Seafield, Edinburgh

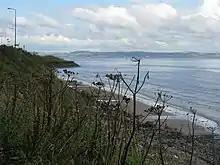
The shore at Seafield

Seafield is a coastal strip situated on the Firth of Forth between Leith and Portobello in north-east Edinburgh, Scotland. The area is mainly commercial, and has little housing.